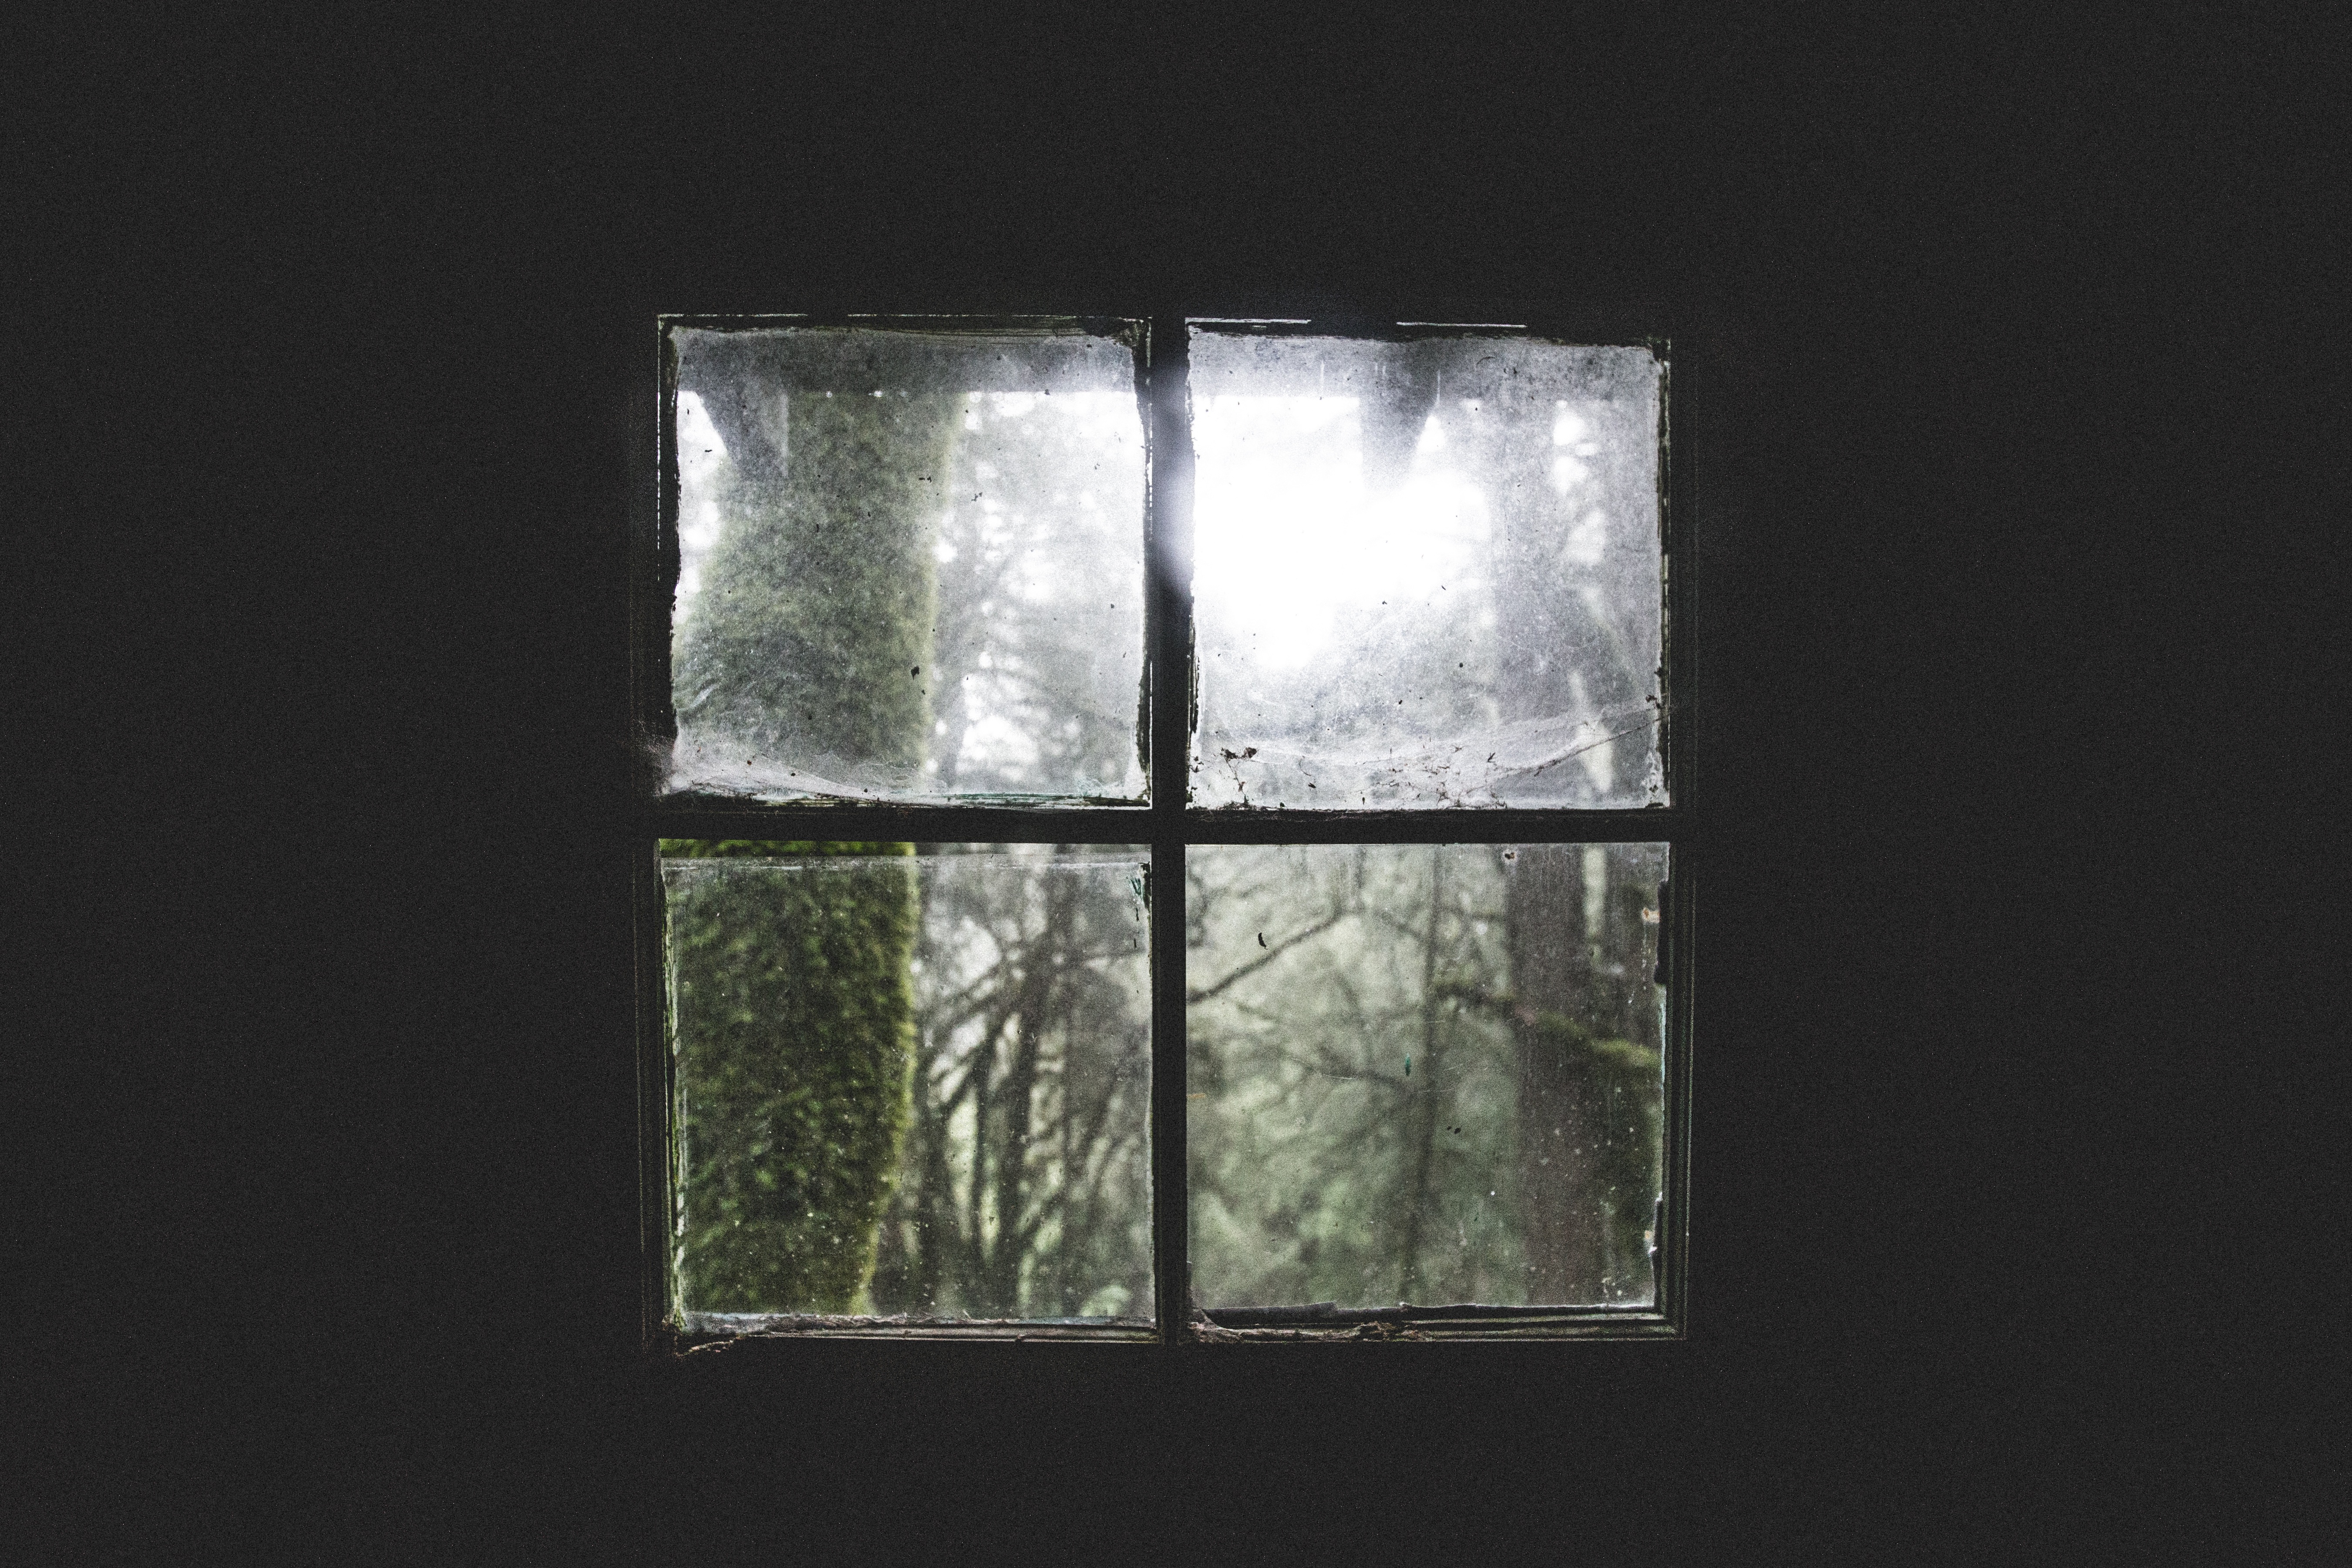
tree, forest, light, window, glass, dark, lighting, light fixture, picture frame, modern art, sconce